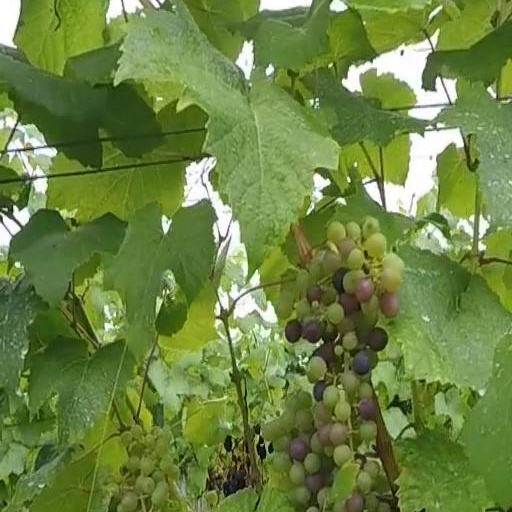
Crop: grape